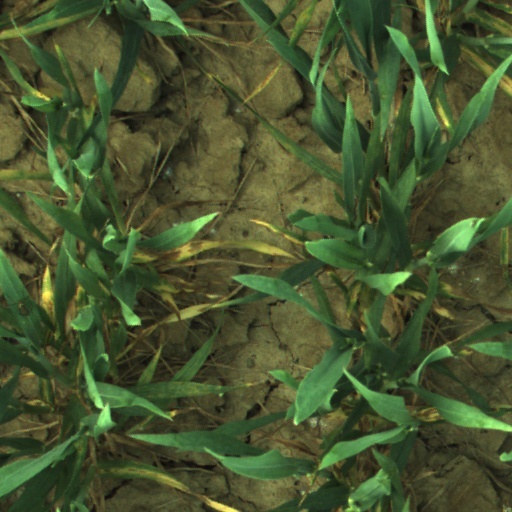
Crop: wheat